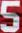
Number: 5